Market Rasen railway station

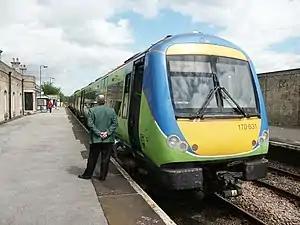
Market Rasen railway station in 2003

Market Rasen railway station serves the market town of Market Rasen in Lincolnshire, England.